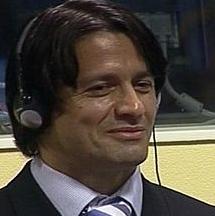
Age: 40